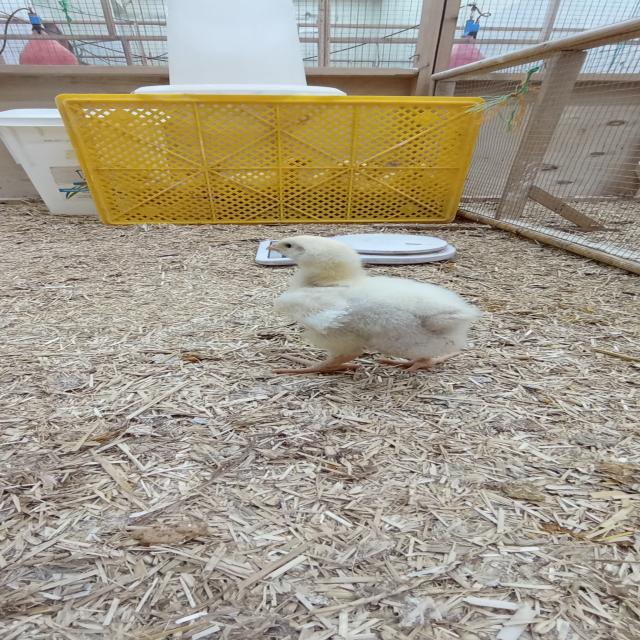
Weight: 386 g